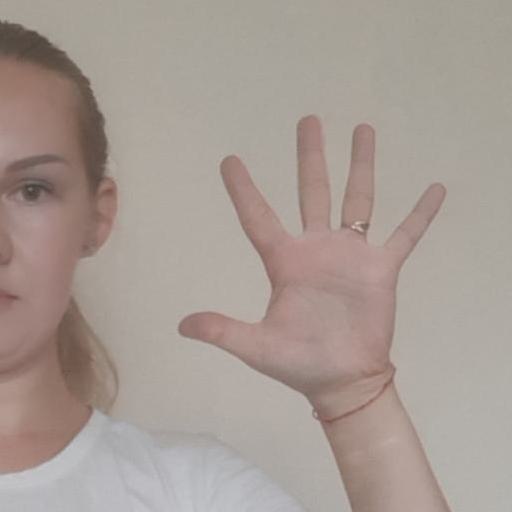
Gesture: palm